Silver Reef, Utah

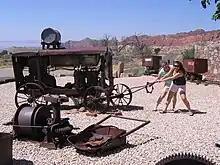
Mining machinery at the Silver Reef museum

Behind the Wells Fargo office is a powder house which, as of 2011, contains models of the town, the town's major mills, and its Catholic church. The Catholic and Protestant cemeteries were restored by the Leeds Lion's Club in 1998 and can be visited. Several other original buildings remain, including the Clancy Market, McCormick Store, the two-story Harrison House Hotel, and some of the mining buildings. Main Street, once a mile long, is now only a few hundred yards long and is surrounded by private homes.